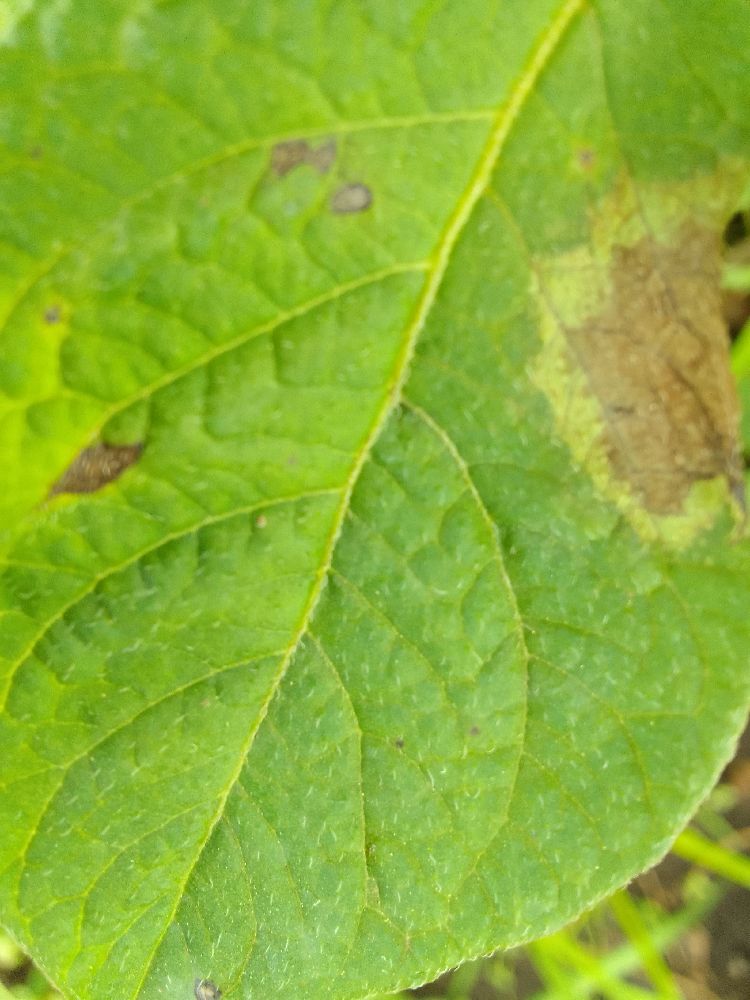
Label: Late blight